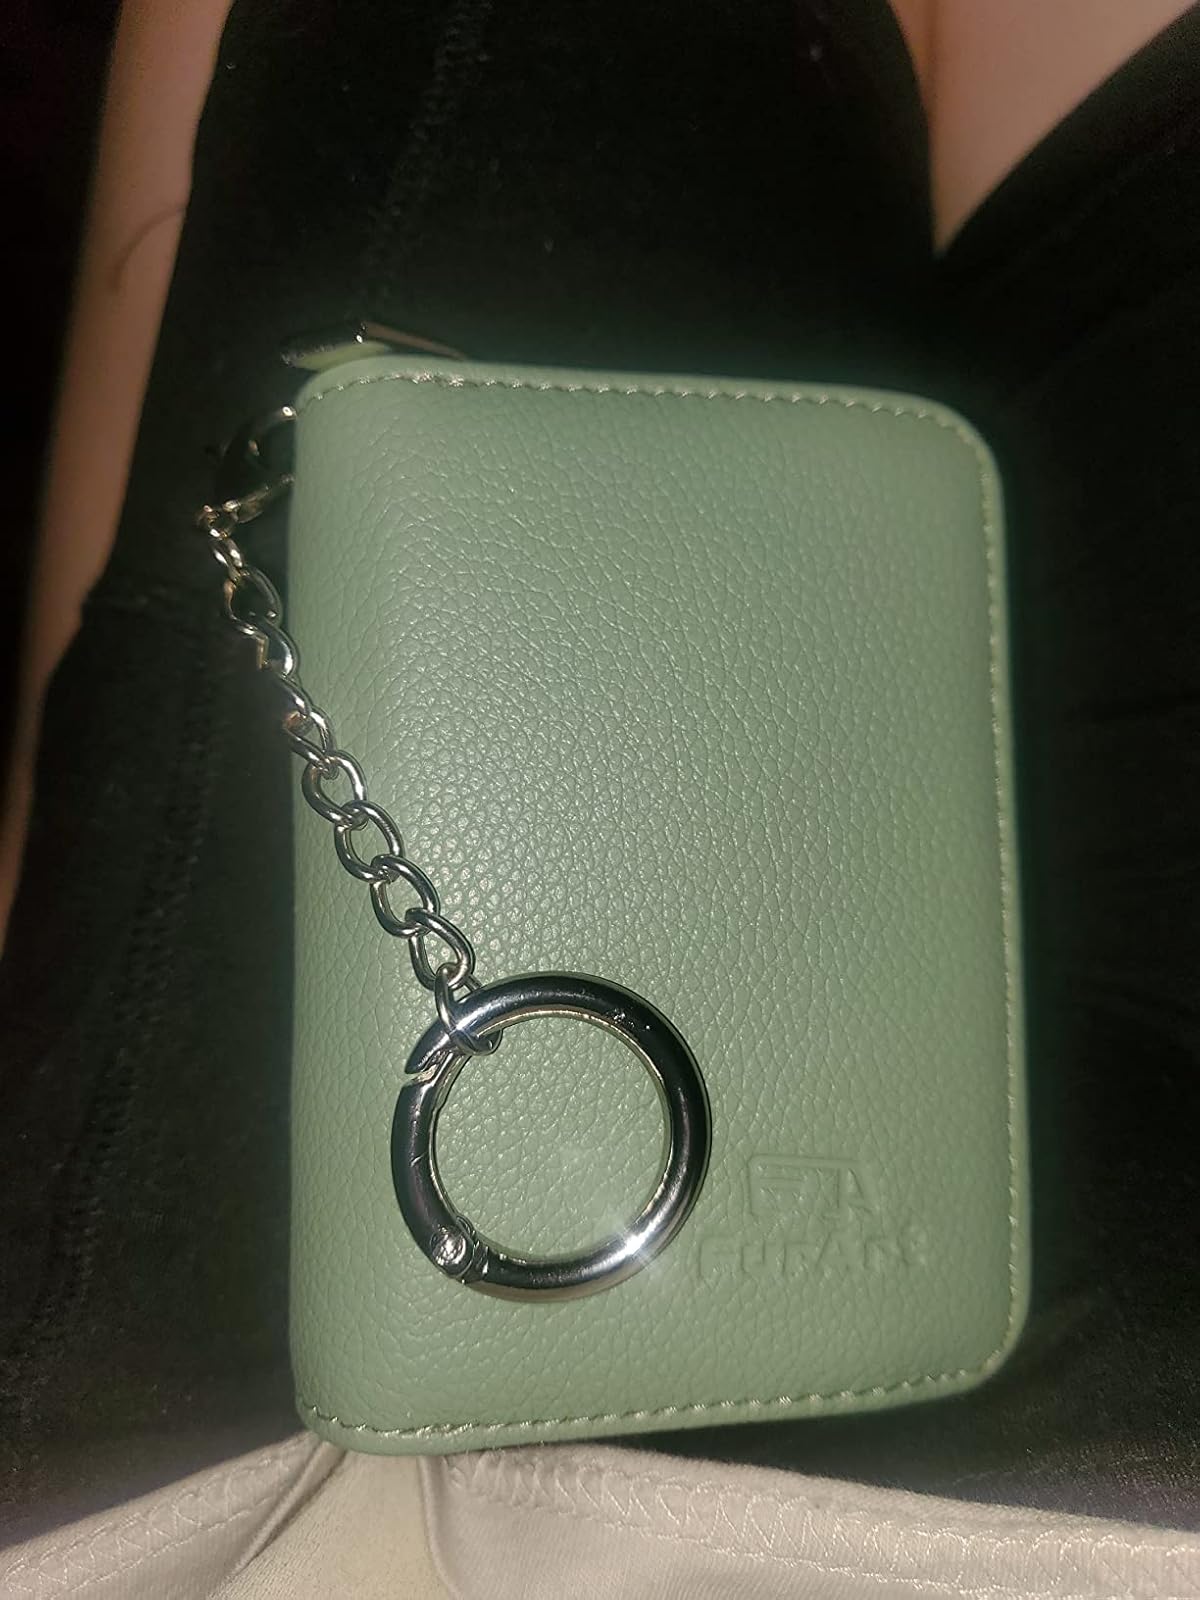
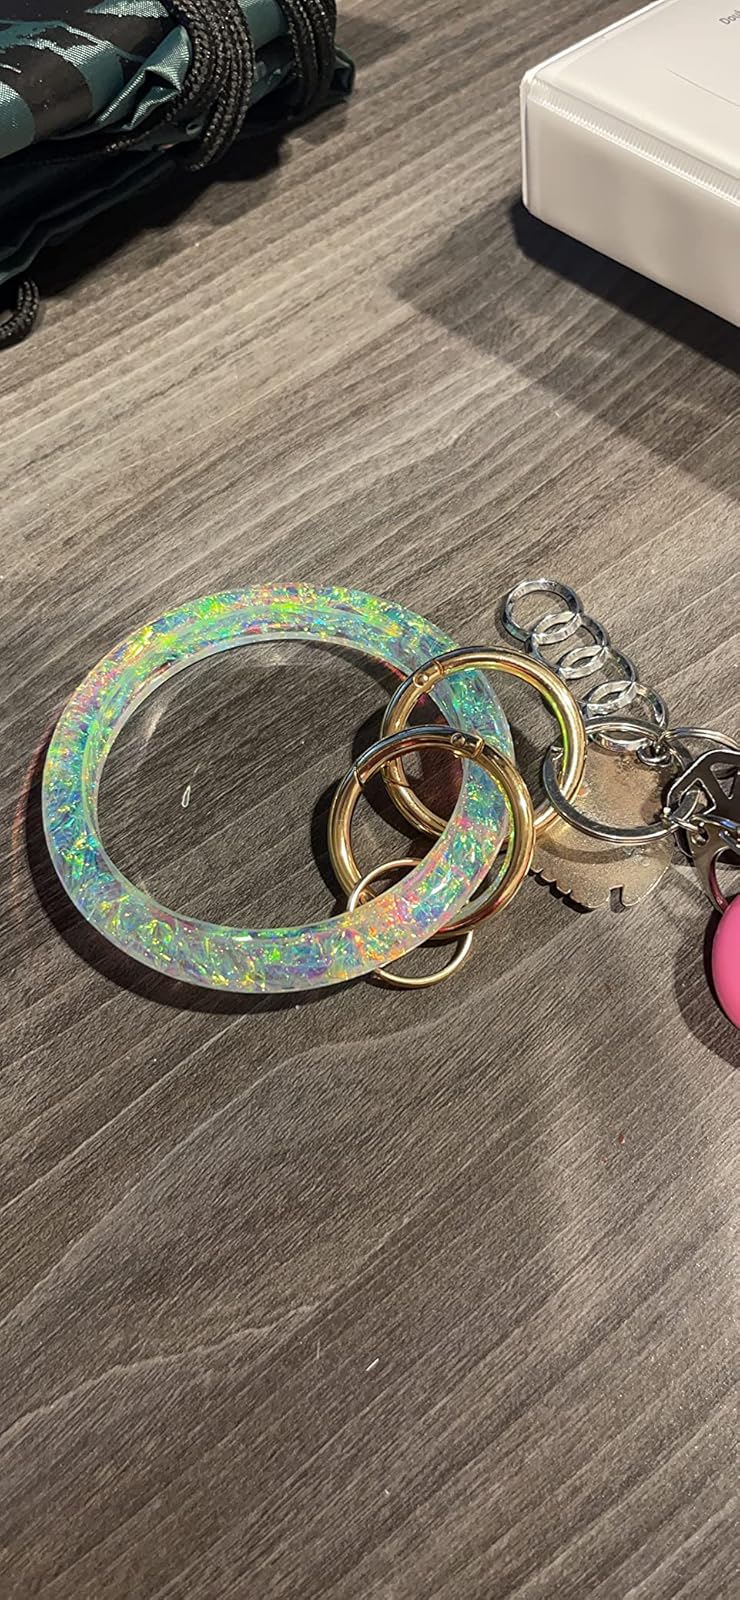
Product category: accessories_keychain
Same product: no